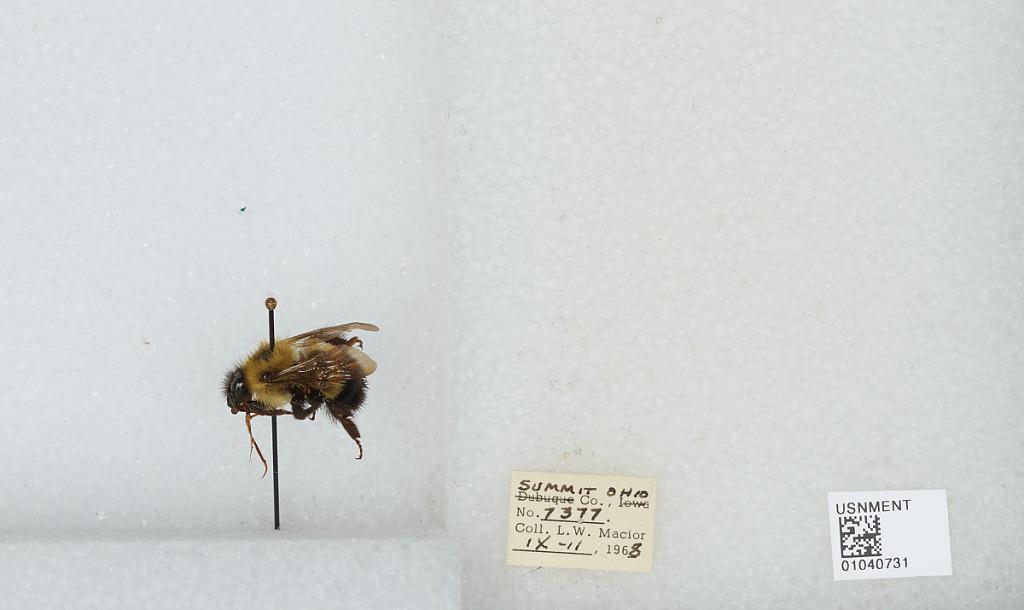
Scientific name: Bombus (Pyrobombus) vagans vagans Smith
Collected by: L. Macior
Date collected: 1968-9-11
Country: United States
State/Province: Ohio
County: Summit
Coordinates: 41.0917, -81.5594